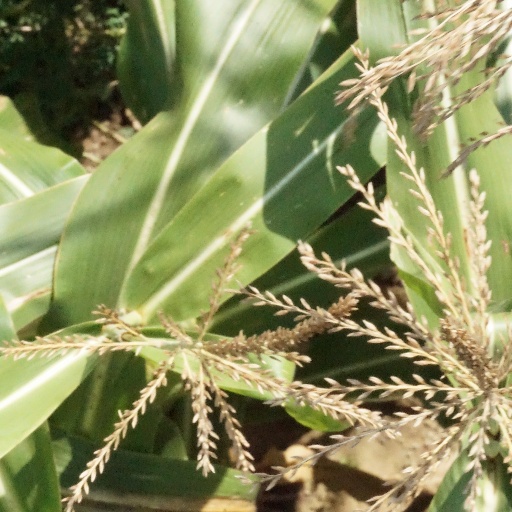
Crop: maize; corn